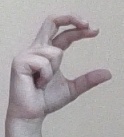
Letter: thal